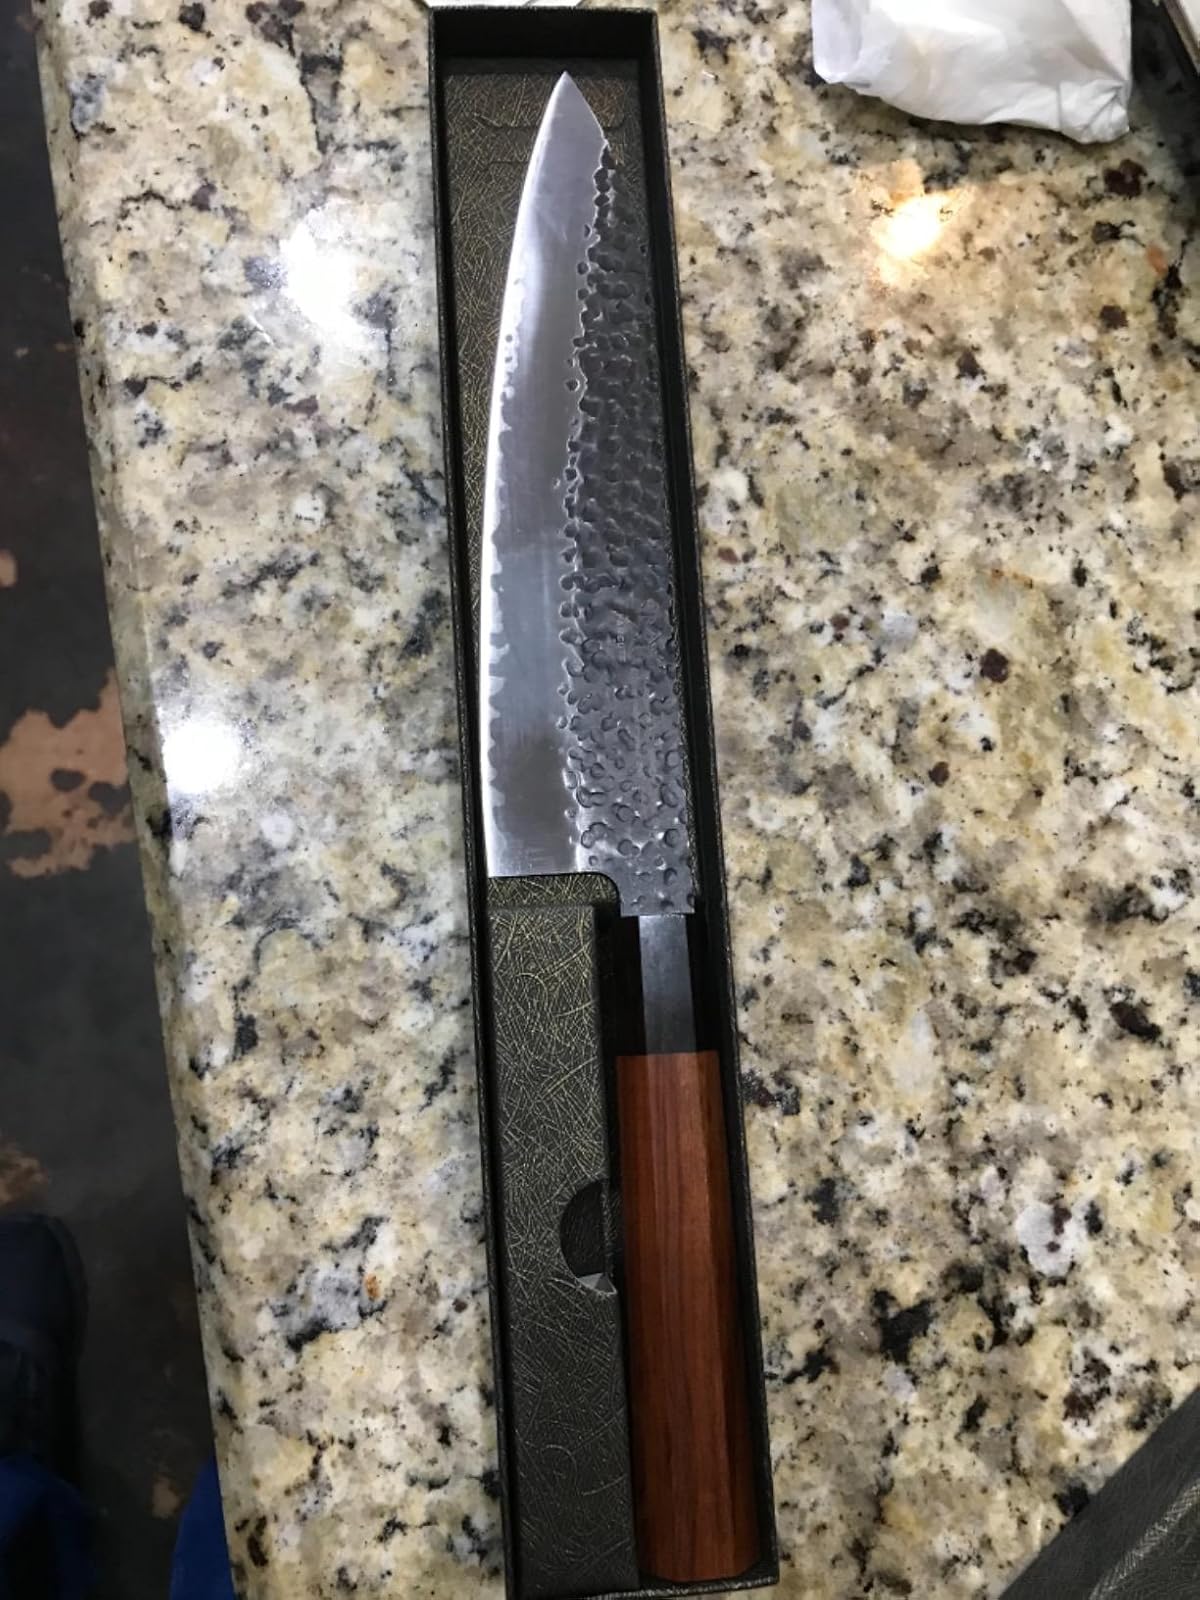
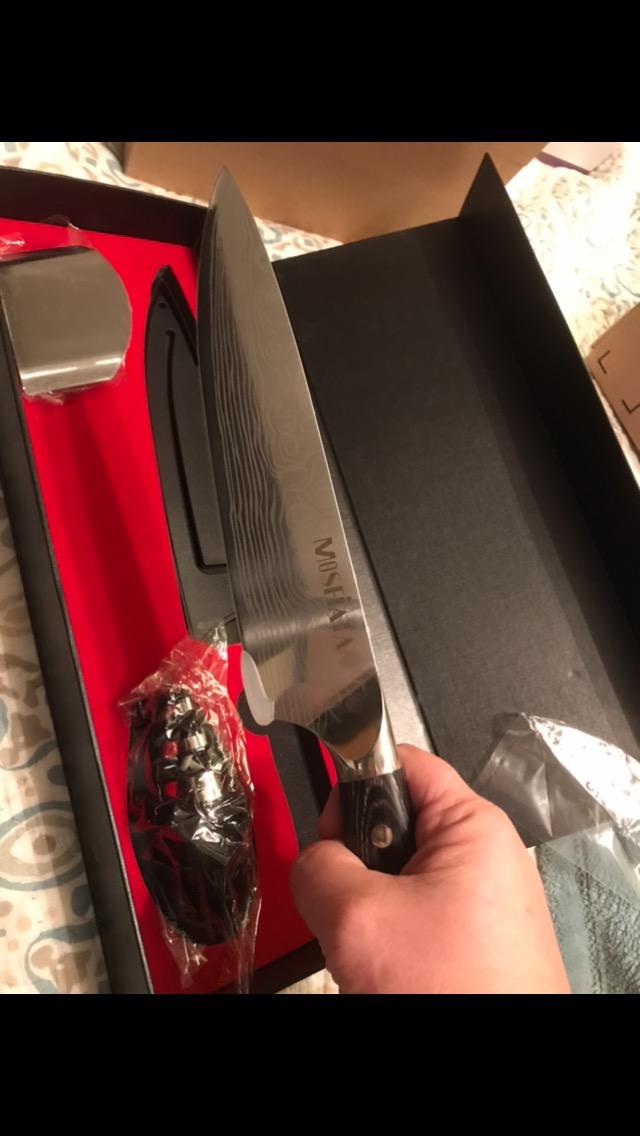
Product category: items_knife
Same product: no